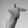
ASL letter: T